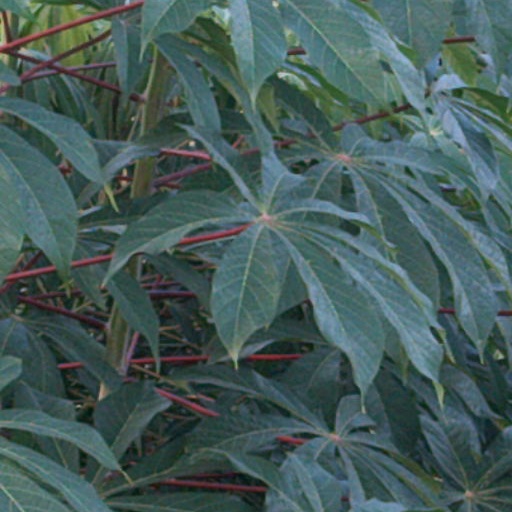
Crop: cassava